Sky position (RA, Dec in degrees): 163.483, 28.263
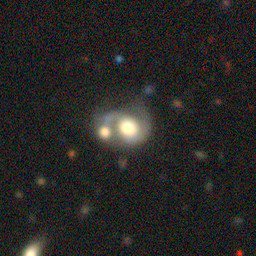
Galaxy morphology: Merging Galaxies